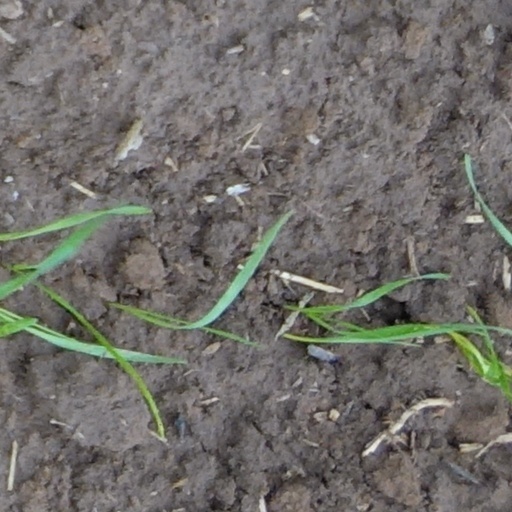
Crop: wheat